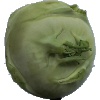
Label: kohlrabi